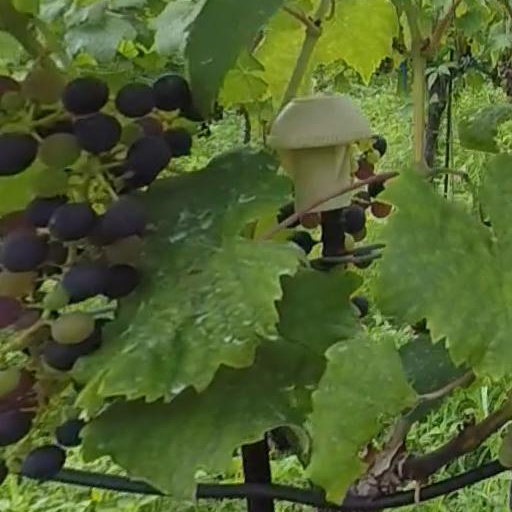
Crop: grape